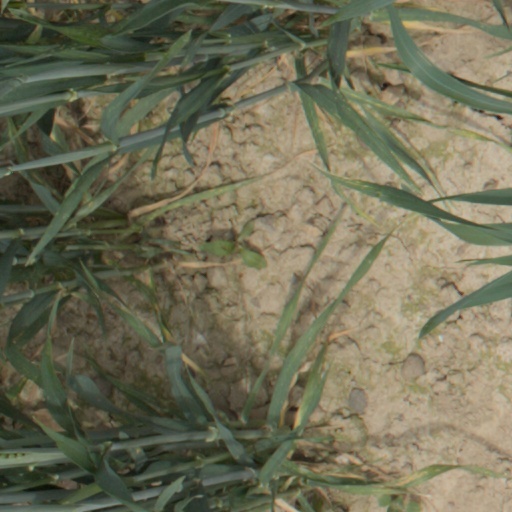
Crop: wheat